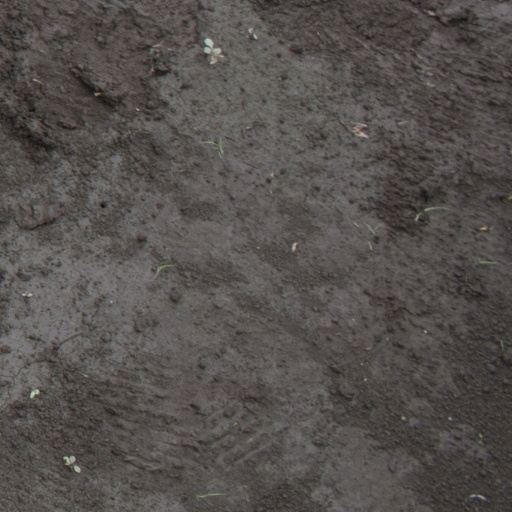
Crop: soybean